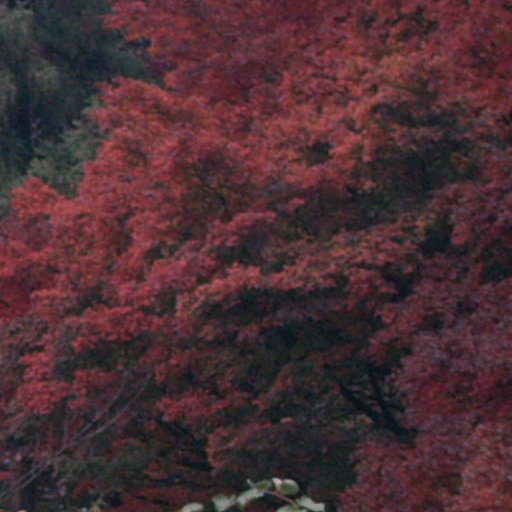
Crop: cassava